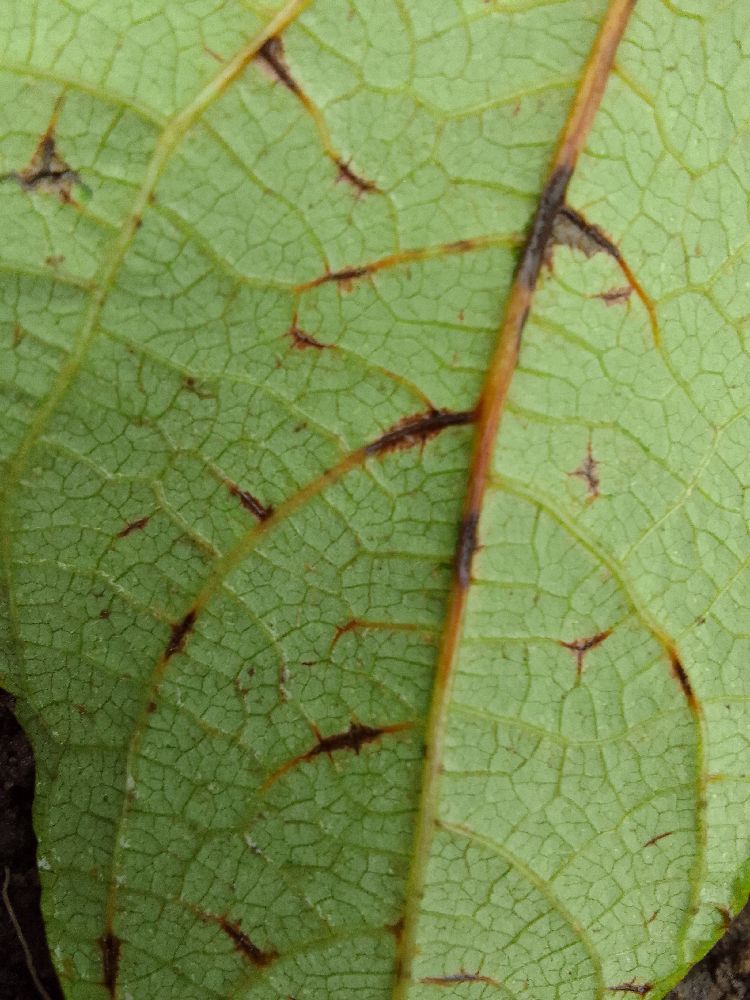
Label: anthracnose